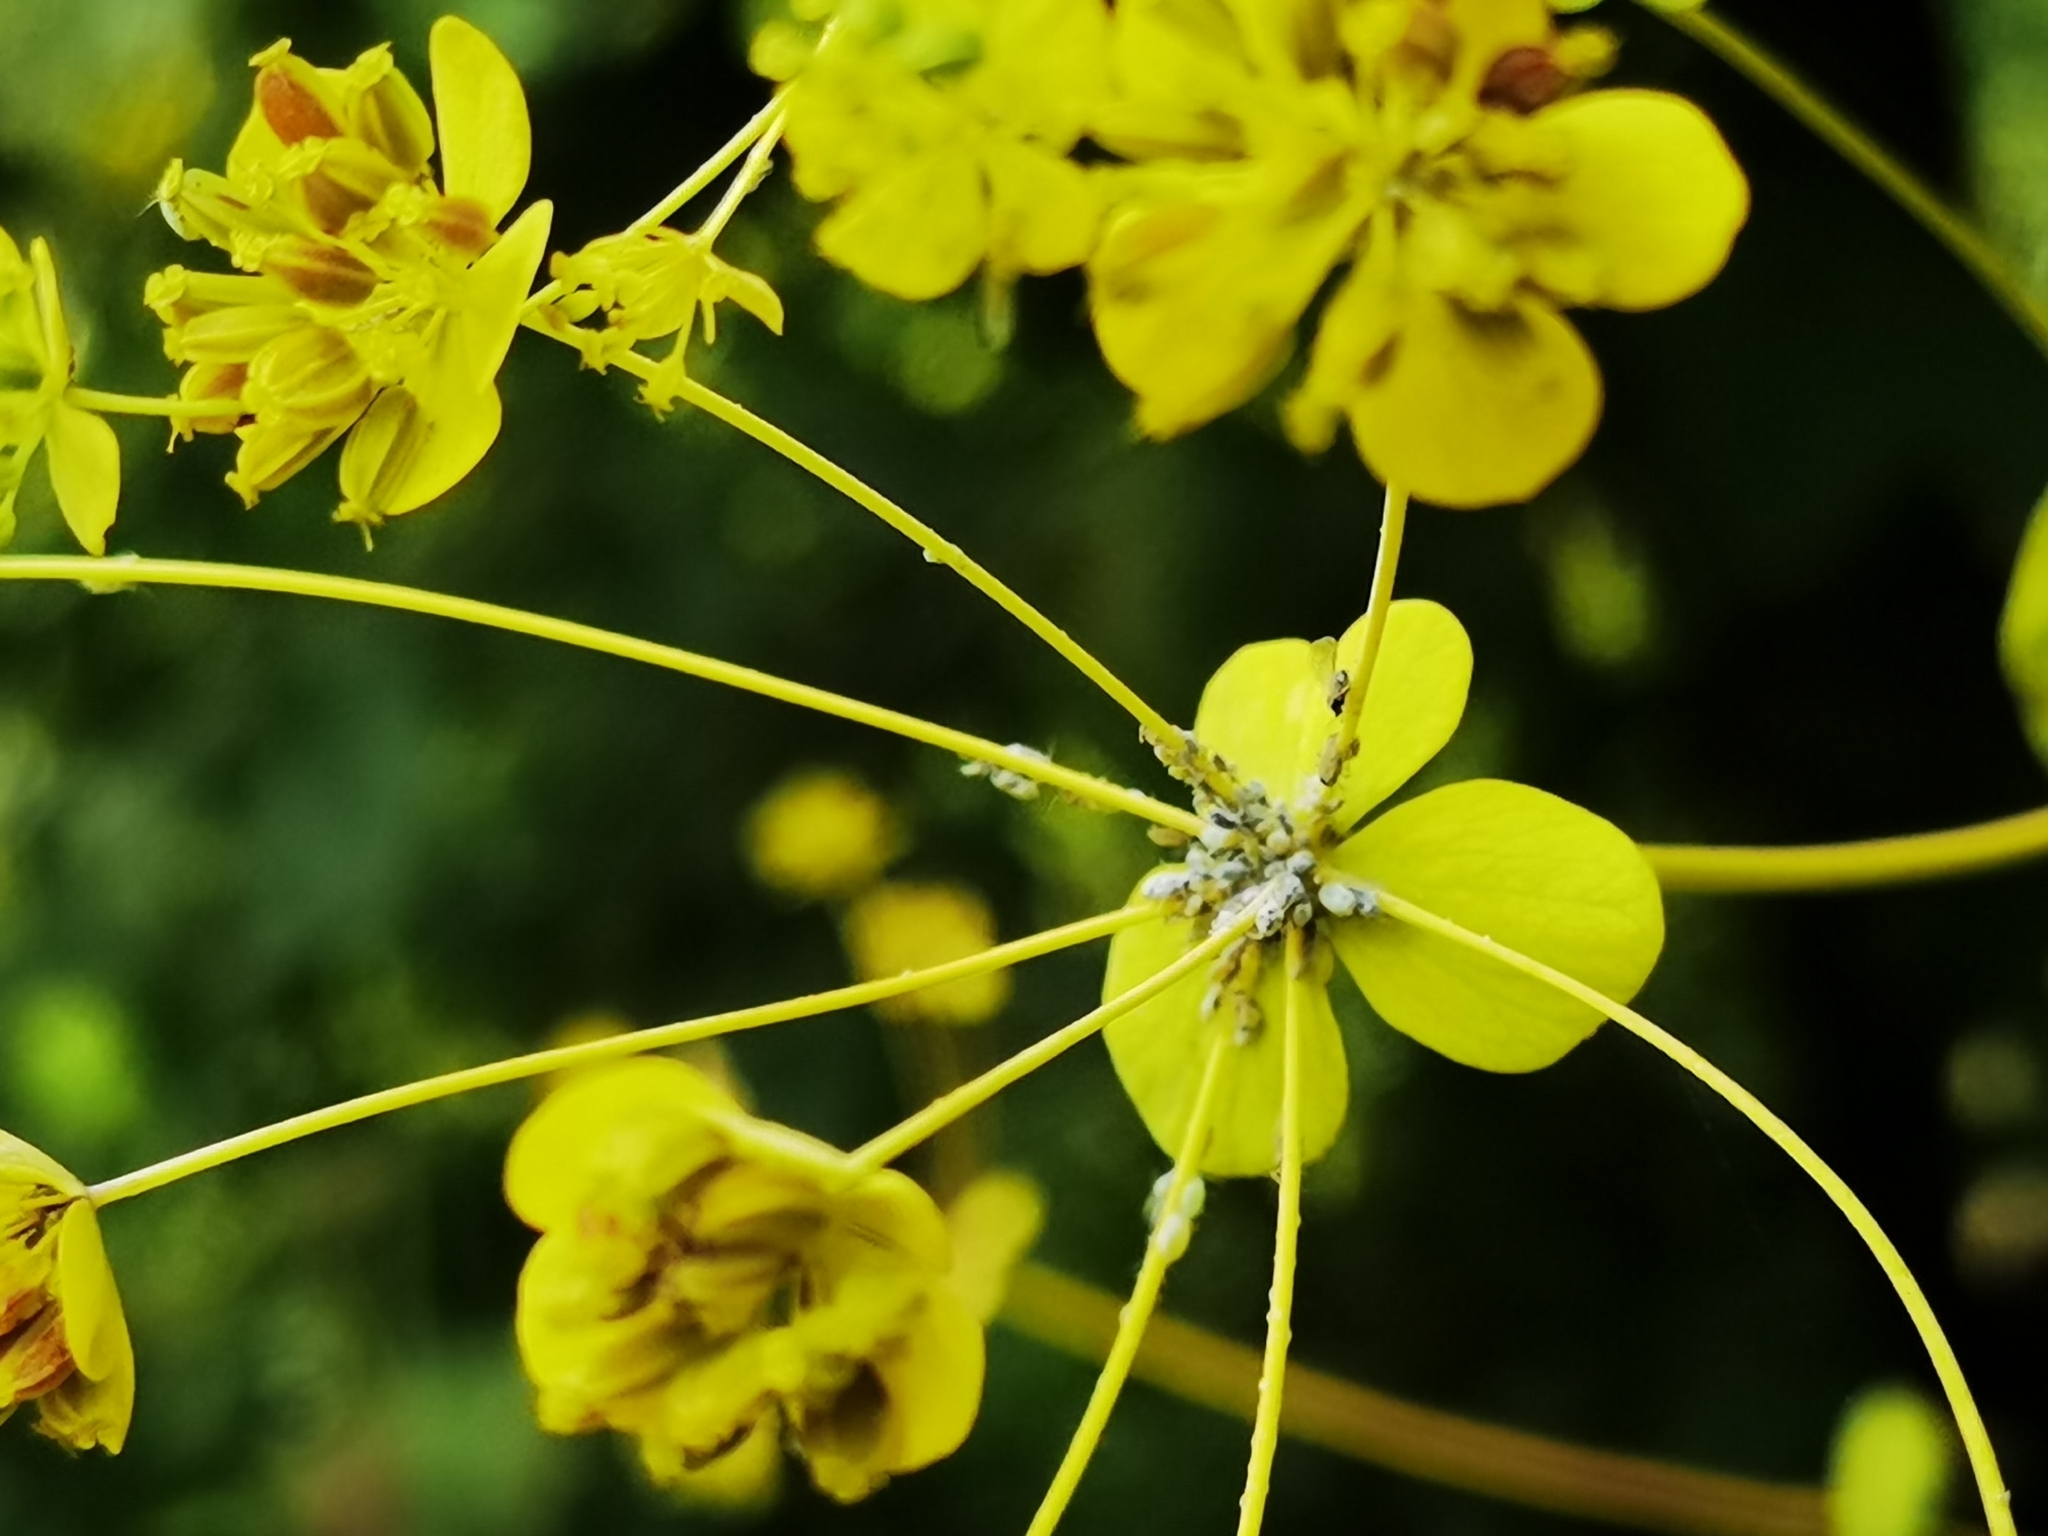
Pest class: cabbage_aphid